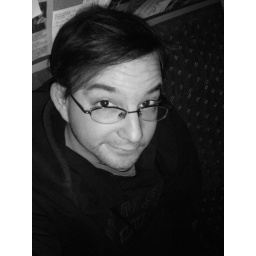
Here's me on the couch in black and white. I need new glasses. More abuse, please, Ding Dong.